Castra of Boroșneu Mare

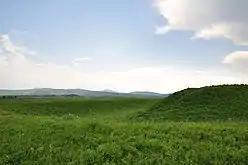
Panoramic view

Castra of Boroșneu Mare was a fort in the Roman province of Dacia in the 2nd and 3rd centuries AD. A contemporary settlement was also unearthed at the fort. Its ruins are located in Boroșneu Mare in Romania.